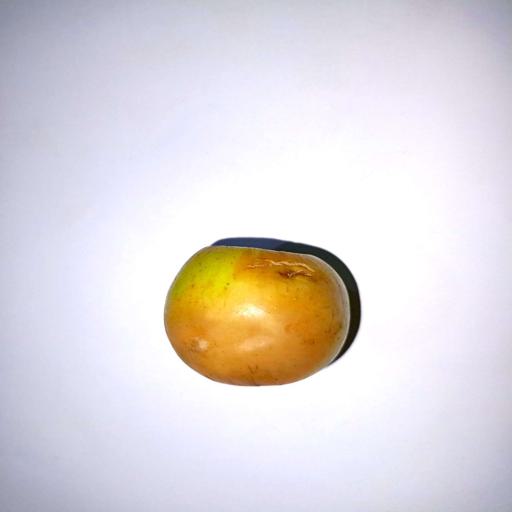
Label: bruised